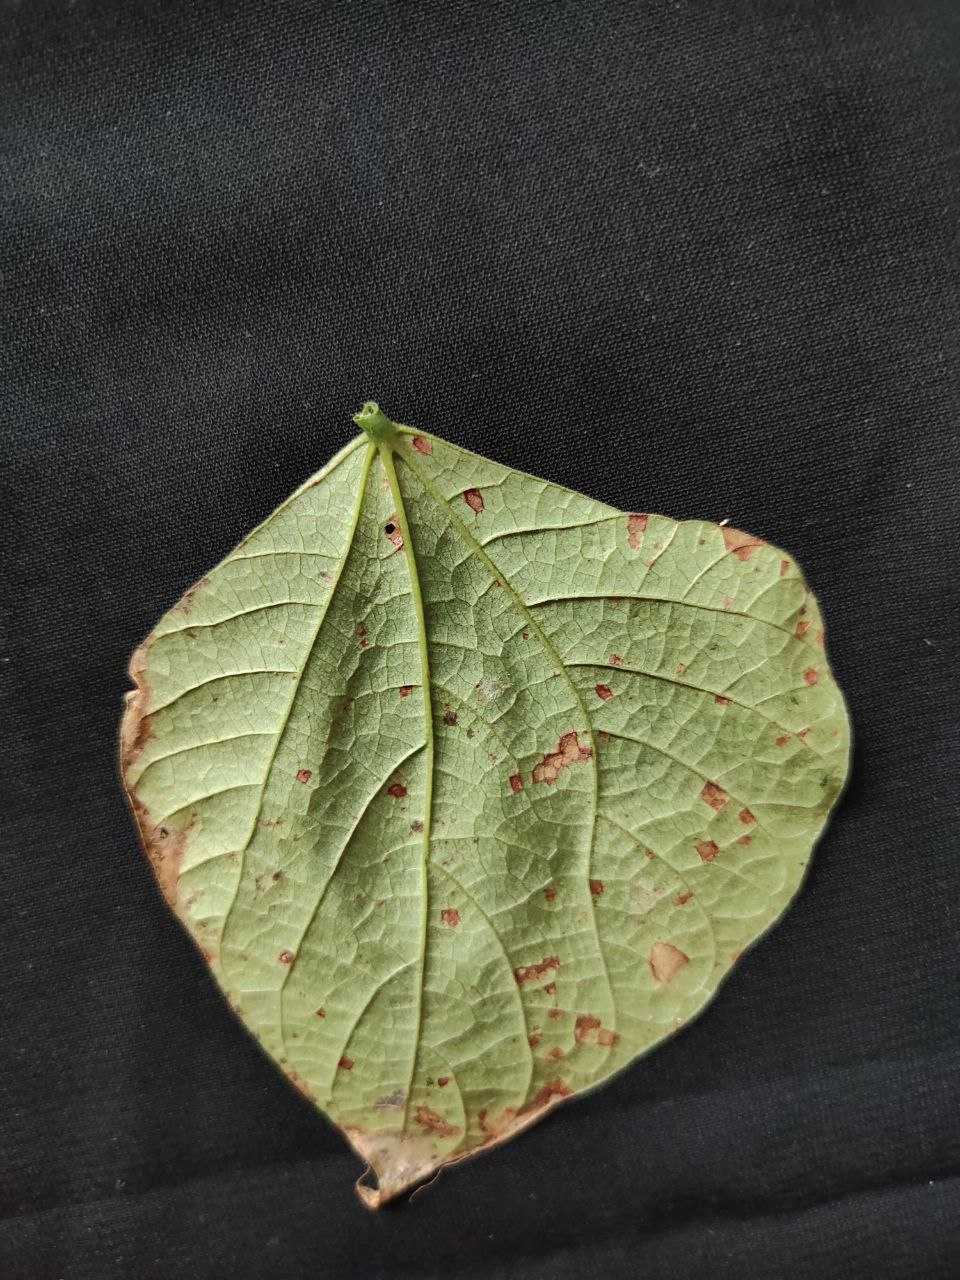
Crop: bean
Leaf condition: Rust